Saint Louis Exposition

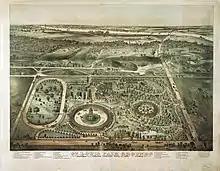
St. Louis Fair Grounds, site of annual Exposition, in an 1874 print

The Saint Louis Exposition or St. Louis Expo was a series of annual agricultural and technical fairs held in St. Louis' Fairgrounds Park, from the 1850s to 1902. In 1904, the Louisiana Purchase Exposition, a major World's Fair, was held in St. Louis, Missouri. The annual agricultural/technical exposition was not held in 1903-4, and ceased after the World's Fair. Memorabilia from the annual St. Louis Expositions are sometimes confused with 1904 World's Fair memorabilia on auction websites.